Intertidal biofilm

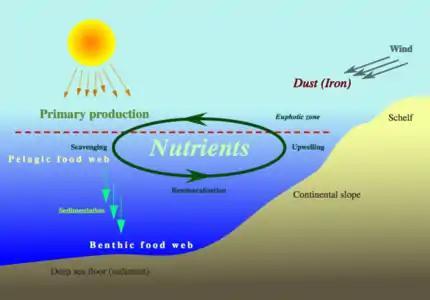
Nutrient cycling in the marine environment

Intertidal biofilms exhibit diverse adaptation mechanisms to cope with fluctuating conditions such as light stress, metal ion and oxidative stress, and desiccation stress.